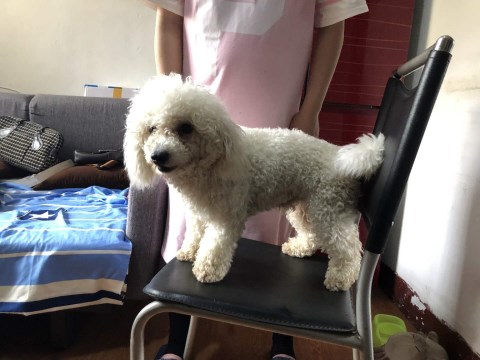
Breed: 3083-n000117-Bichon_Frise